Willard Hill

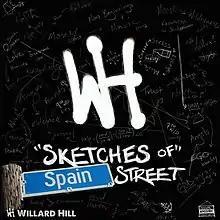
Sketches of Spain Street

Hill began delving further into music in 1997 after several family tragedies caused him to focus more on his emotional needs. In December 1997 his grandfather died at home while Hill watched as his father tried to resuscitate him. A week later, his father suffered kidney failure and had to receive emergency dialysis. Later that year Hill's mother was diagnosed with Early Onset Alzheimer's Disease and needed constant care. Hill's mother passed in 2013. He has one sibling, an older sister.